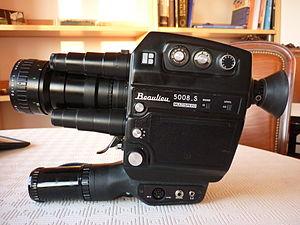
Le Super 8 est un format de film cinématographique, lancé par Kodak en 1965 pour le cinéma amateur. De la même largeur que le film 8 mm mais avec des perforations plus petites, ce nouveau format présente une surface d'impression agrandie de 36 %. L'image mesure 5,69 × 4,22 mm, soit un ratio de 1,35:1.
La Beaulieu 5008 S est une caméra semi-professionnelle Super 8 à deux vitesses. Cette caméra a été produite par Beaulieu. Elle a été lancée en février 1974. Sa principale différence avec les modèles concurrents était son utilisation d'objectifs interchangeables de type Schneider Kreuznach et Angénieux à la manière des appareils photos reflex.